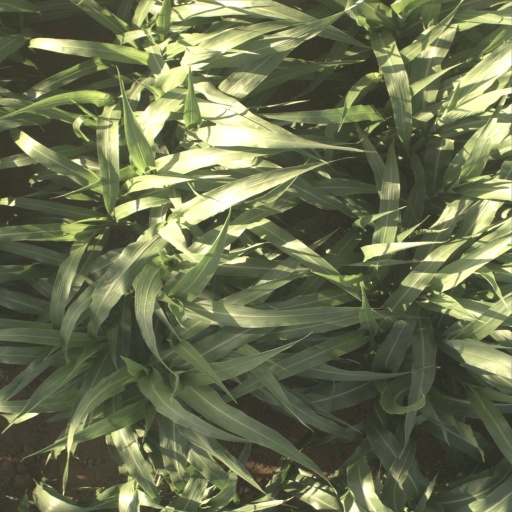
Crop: sorghum